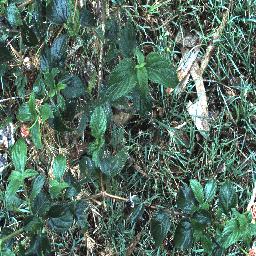
Label: lantana